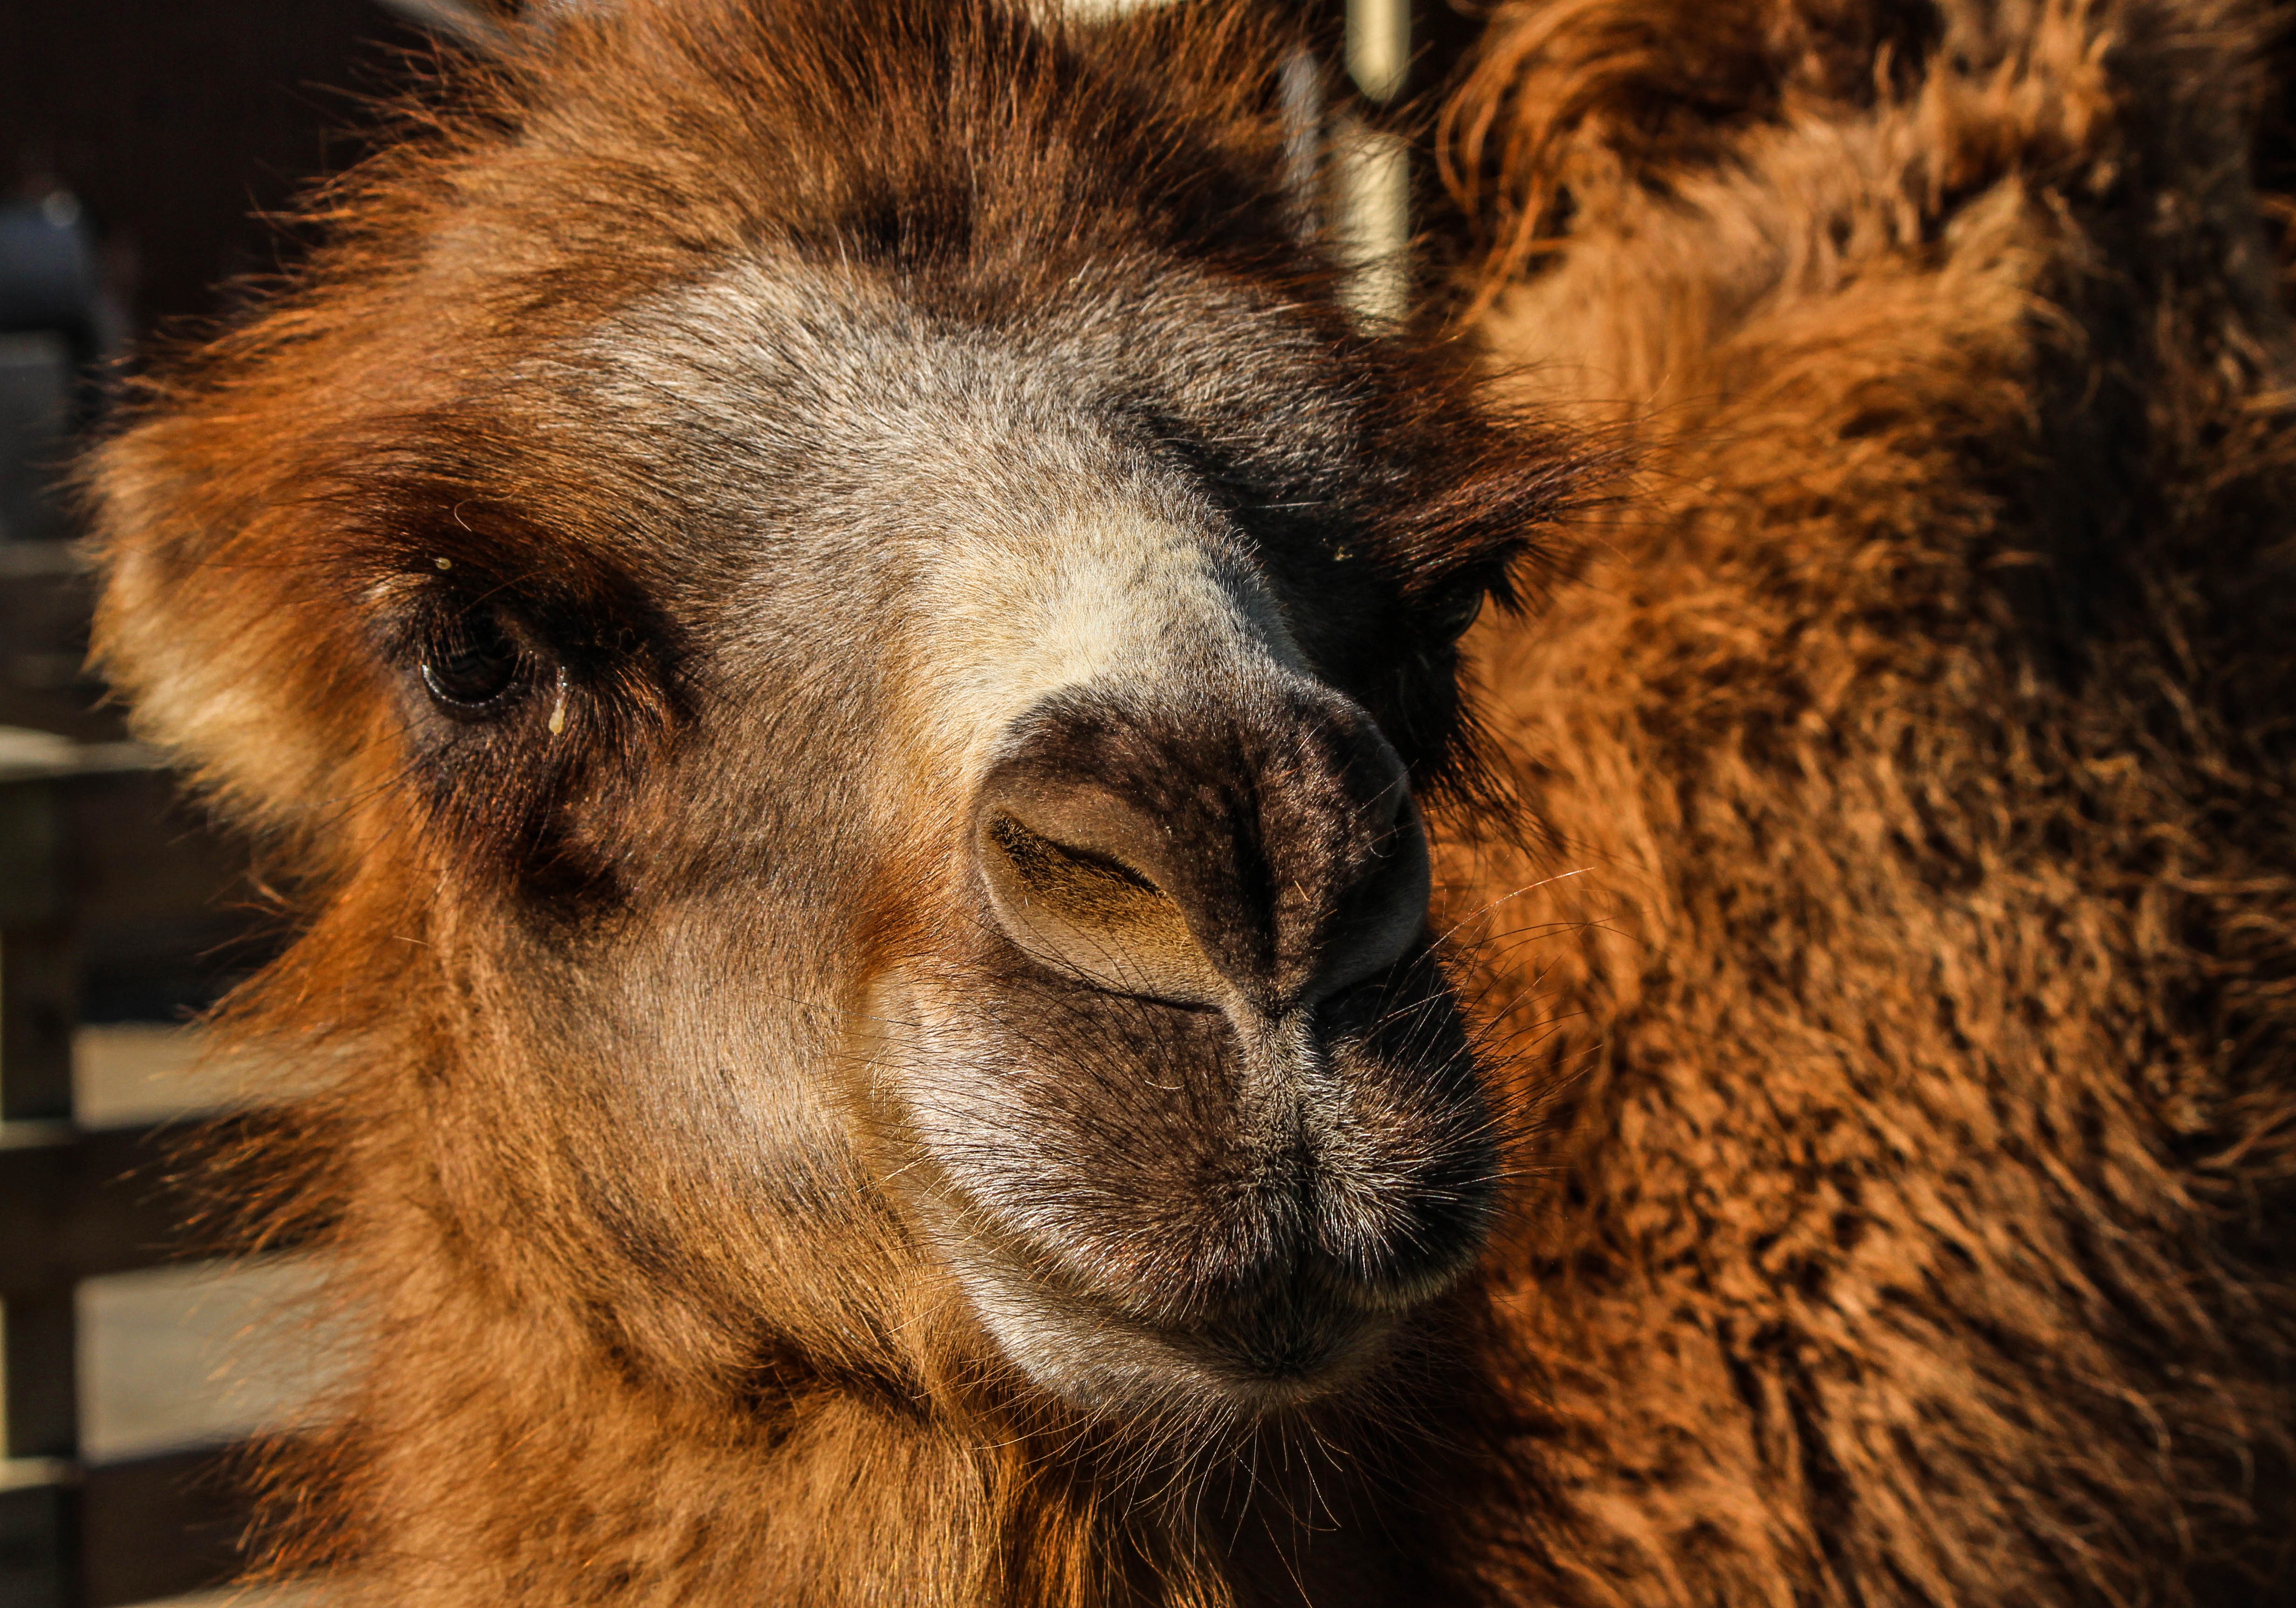
nature, wilderness, animal, wildlife, wild, environment, zoo, fur, camel, mammal, mane, fauna, close up, llama, outdoors, zoology, snout, head, vertebrate, species, central asia, beast of burden, bactrian camel, camelus bactrianus, camel like mammal, two humps